Michelle Phan

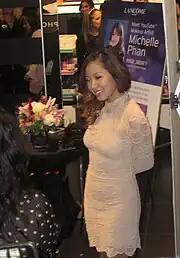
Michelle Phan in 2012 at a Sephora in Glendale, California

In 2005, Phan had a personal blog where she posted makeup tutorials, which led her followers requesting for more. She began posting tutorial vlogs on Xanga under the username "Ricebunny" and then began posting on YouTube in May 2007.